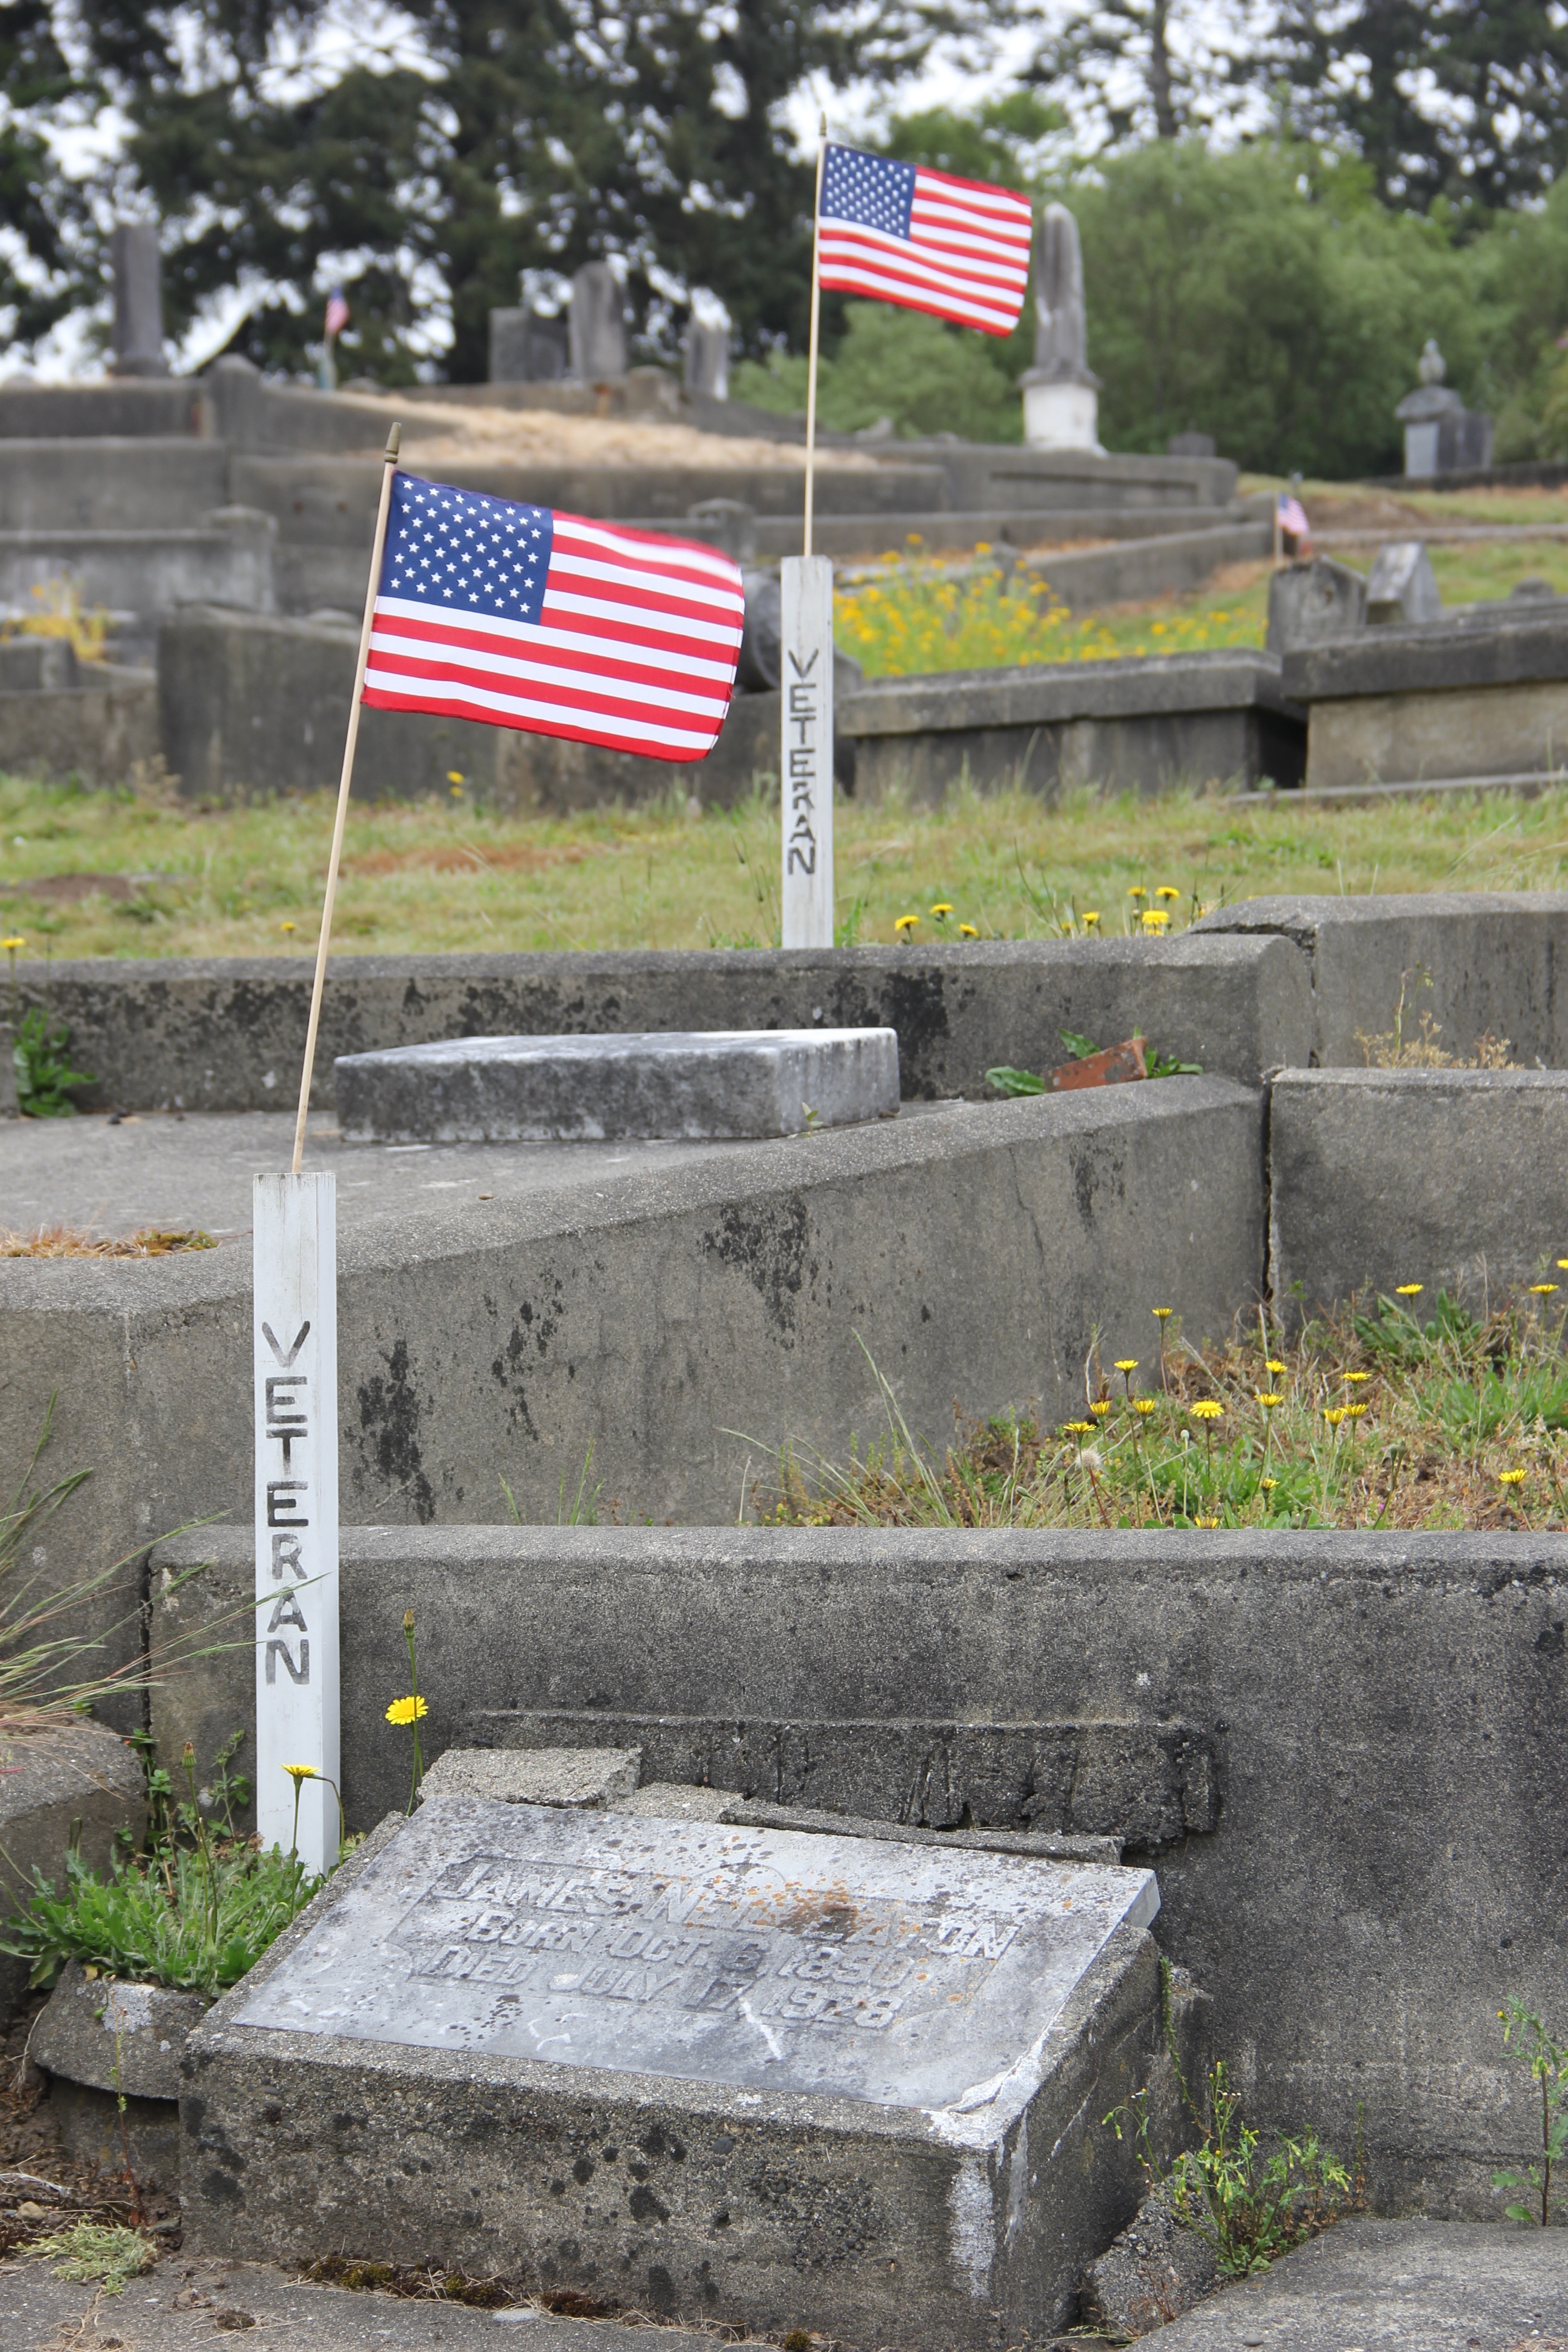
military, symbol, flag, freedom, cemetery, patriotism, grave, memorial, american, patriot, patriotic, veteran, memorial day